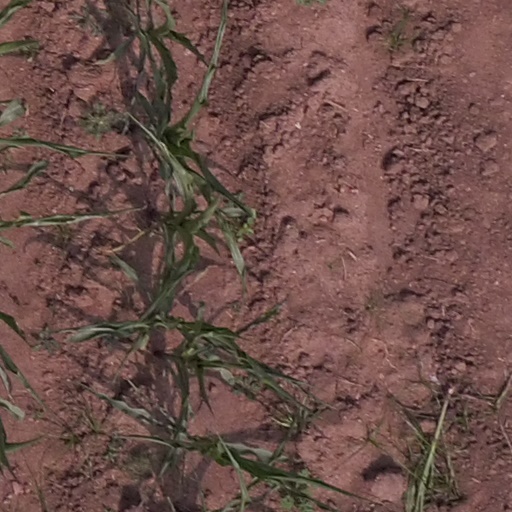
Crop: maize; corn